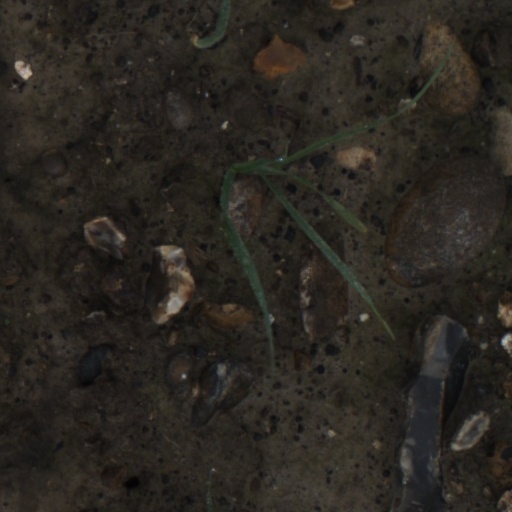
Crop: wheat